Cathedral Rock National Park

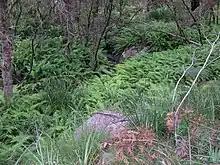
"Gleichenia dicarpa" (pouched coral fern) in a shaded gully on the Cathedral Rock Track

Cathedral Rock is a national park west of Waterfall Way in New South Wales, Australia, east of Armidale and about north of Sydney.